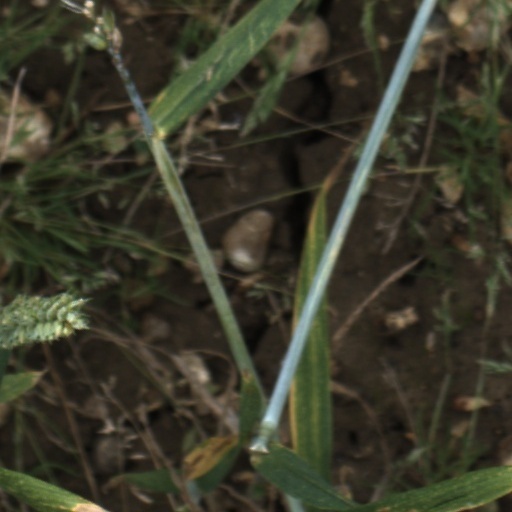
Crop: wheat